Viktor Astafyev

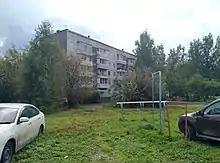
House of Viktor Astafiev in Krasnoyarsk Akademgorodok

Astafyev's last years were not happy ones. In 2000 he suffered a stroke. Not long before his death Astafyev wrote his last words: "I entered a world that was kind and open and I loved it wholeheartedly. I leave a world that is alien, evil and vile and I have nothing to say to all of you by way of farewells." Viktor Astafyev died on 29 November 2001, in Krasnoyarsk. He was buried in his native Ovsyanka.